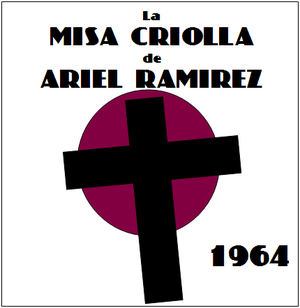
La Misa Criolla, La Messe créole est une œuvre musicale pour solistes, chœur et orchestre, de nature religieuse et folklorique, créée par le musicien argentin Ariel Ramírez.